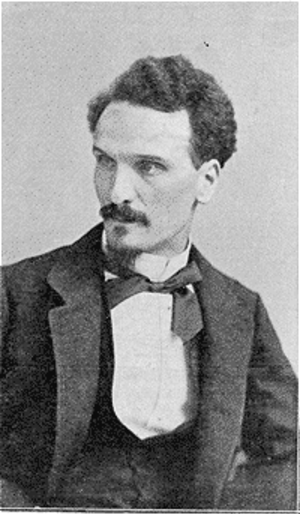
""Henri Rochefort à l'époque de la Lanterne."""
Victor Henri de Rochefort-Luçay, né à Paris le 31 janvier 1831, mort à Aix-les-Bains le 1ᵉʳ juillet 1913, mieux connu sous le nom d'Henri Rochefort, est un journaliste, auteur de théâtre et homme politique français. Grand polémiste dans les pages de ses journaux, il défend des options politiques radicales voire extrémistes qui lui vaudront le surnom de « l'homme aux vingt duels et trente procès », et des condamnations, notamment au bagne de Nouméa dont, fait unique, il parvint à s'échapper en 1874.